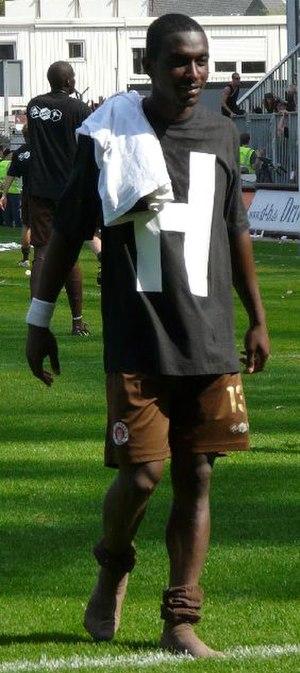
Charles Kwame Takyi est un footballeur ghanéen, né le 12 novembre 1984 à Accra au Ghana. Il évolue comme milieu offensif.